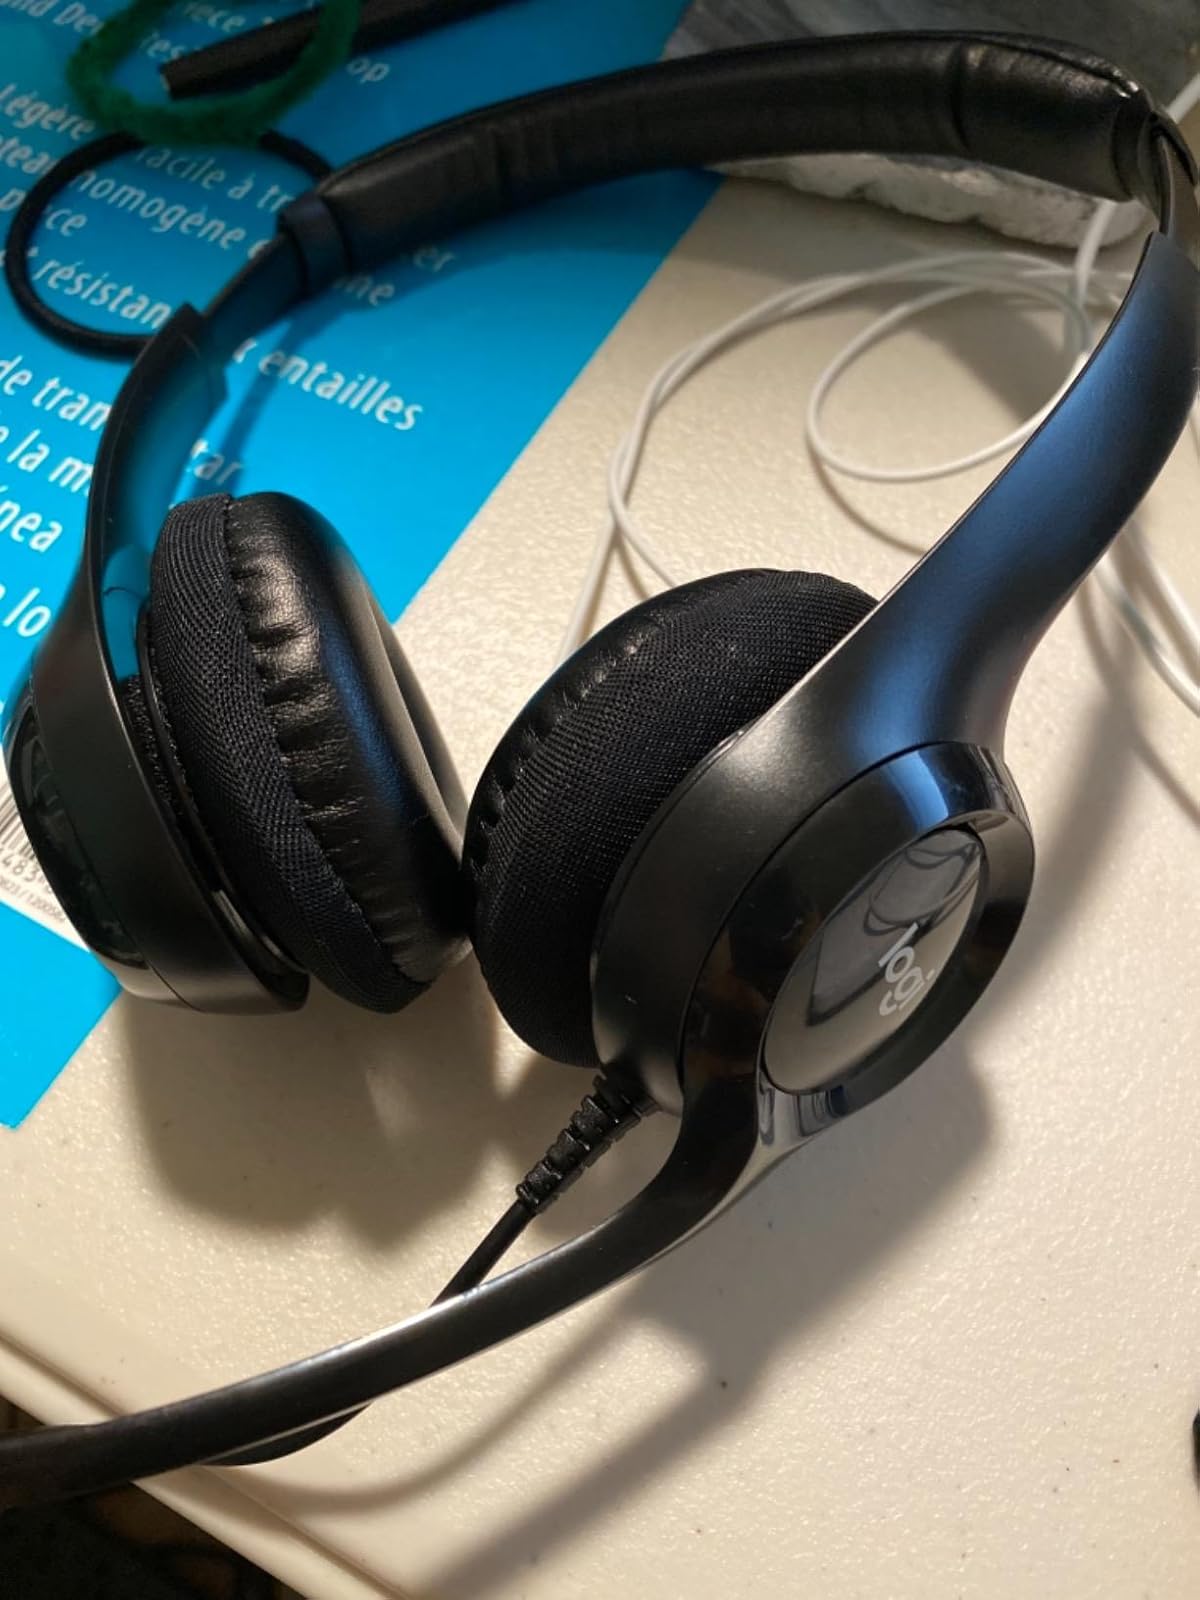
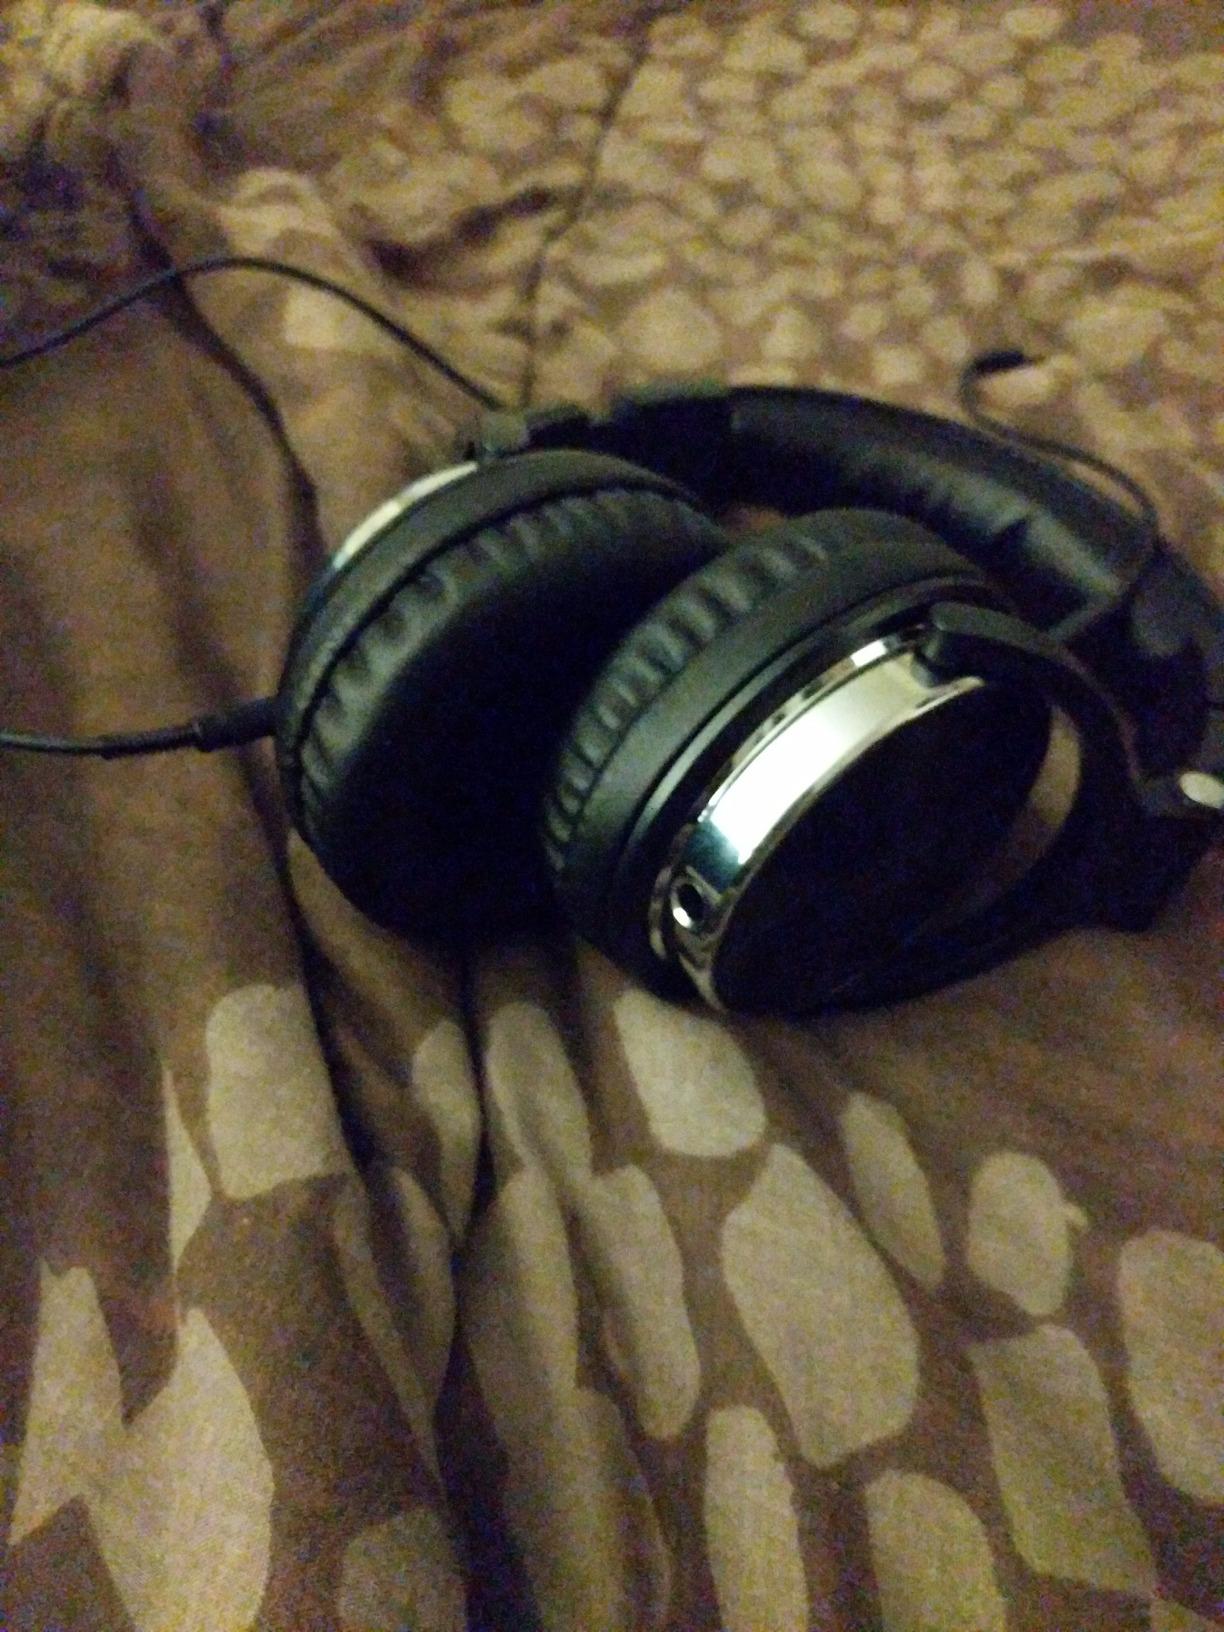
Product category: headphones
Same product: no